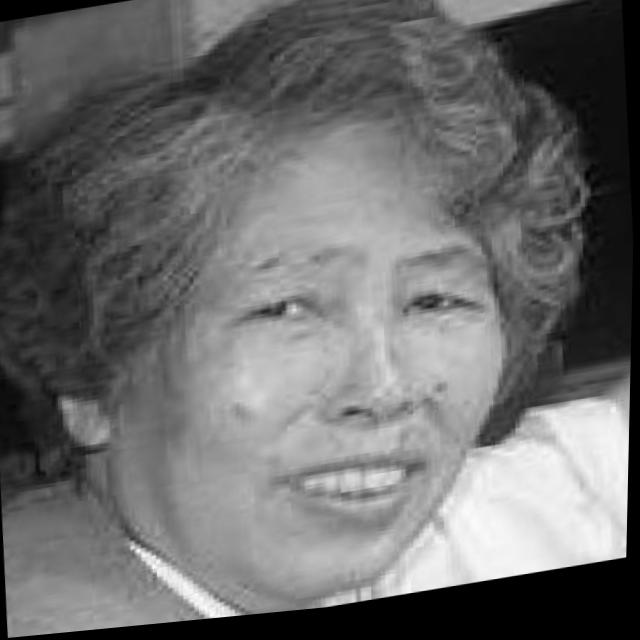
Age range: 65+